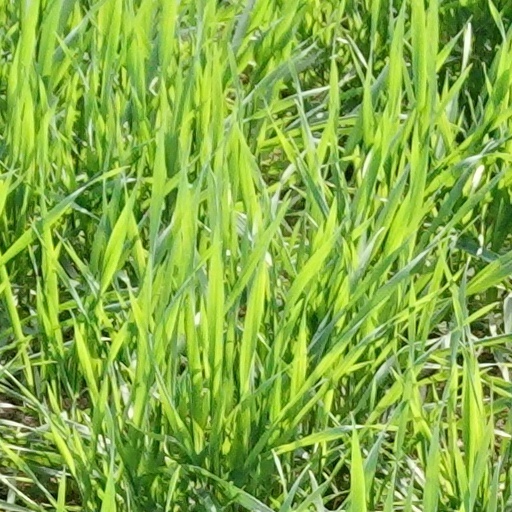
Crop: wheat